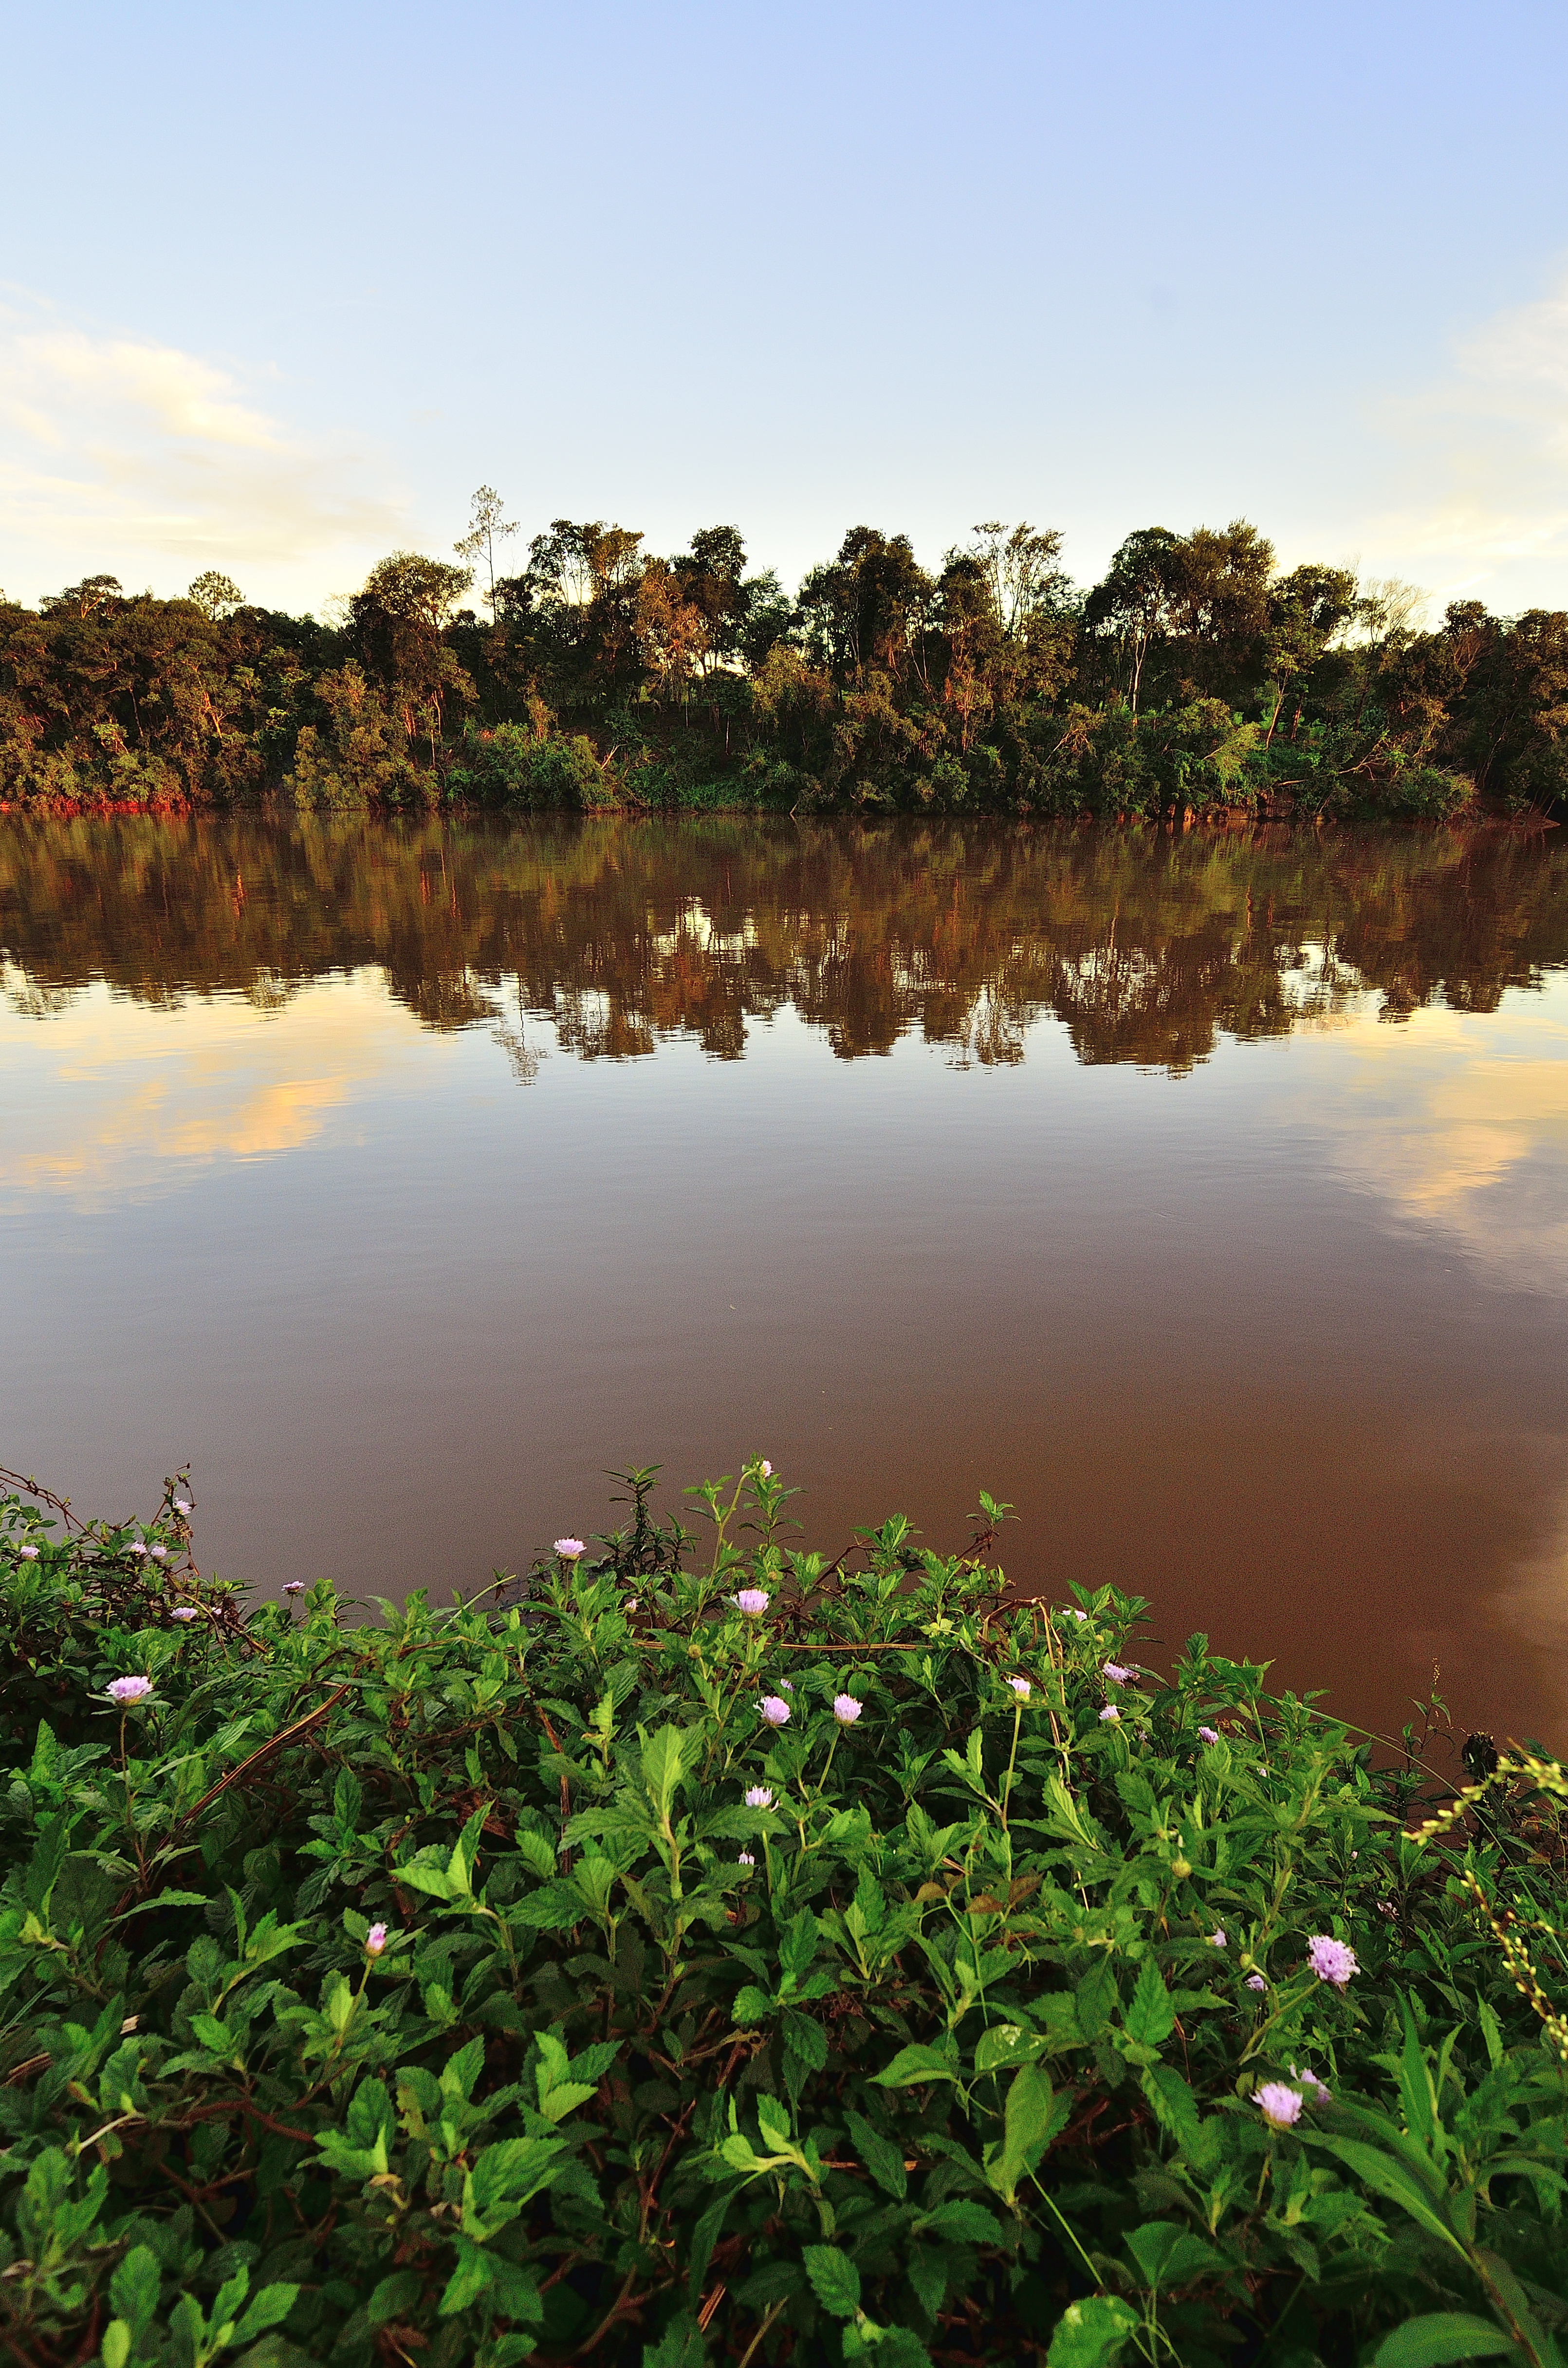
landscape, sea, coast, tree, water, nature, forest, grass, horizon, cloud, plant, sunset, field, sunlight, morning, leaf, hill, shore, flower, lake, river, green, reflection, jungle, autumn, agriculture, flora, body of water, vegetation, wetland, rojo, rio, y, arroyo, los, eldorado, misiones, lawrence, estrellas, corina, veranos, losveranos, corinalawrence, pirayguazu, piraguafest, balneariopirayguazu, habitat, tropics, rural area, natural environment, atmospheric phenomenon, woody plant